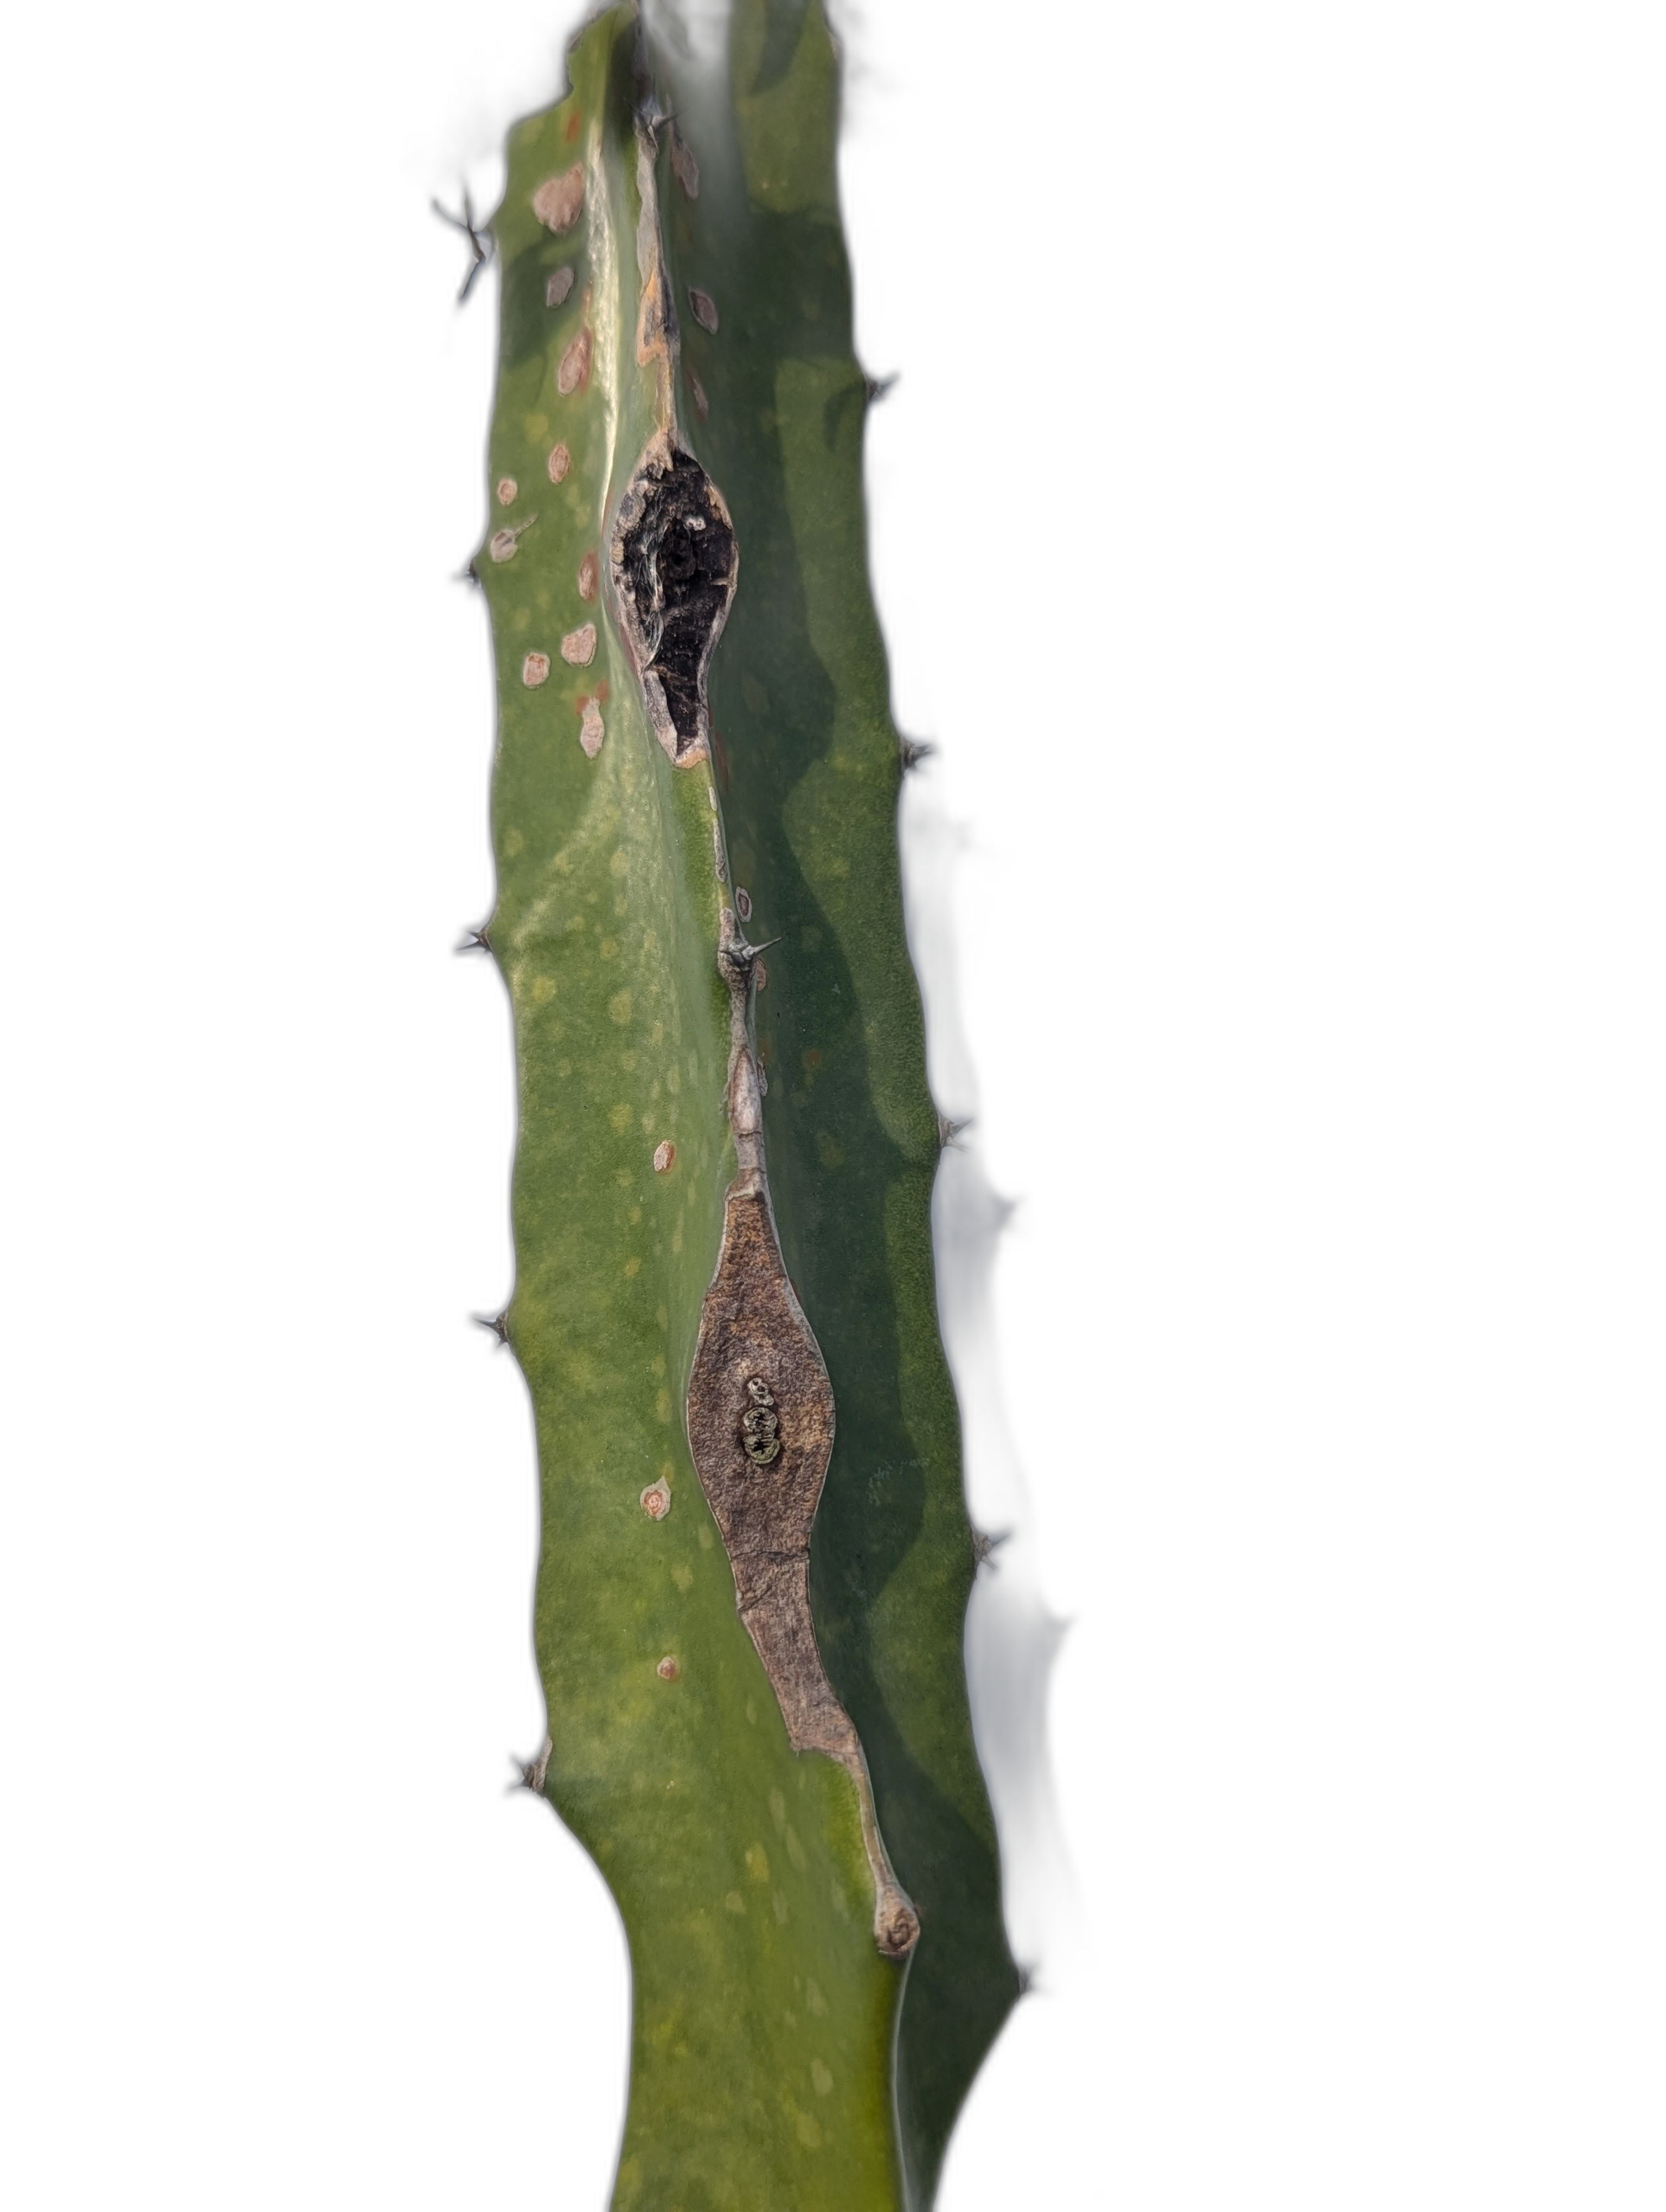
Label: Bad leaf